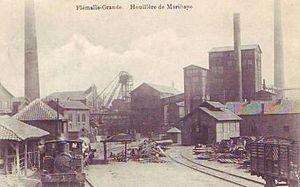
L'entreprise sidérurgique et charbonnière Société anonyme d'Ougrée-Marihaye trouve son origine en 1835 par la fusion de deux entreprises charbonnières et sidérurgique d'Ougrée en province de Liège en Belgique, avec les charbonnages de Marihaye de Seraing. L'entreprise fusionna en 1955 avec la Société anonyme John Cockerill pour former Cockerill-Ougrée, également entreprise sidérurgique et dans une moindre mesure charbonnière. Elle intégra Usinor en 1998 puis Arcelor en 2002 et désormais Arcelor-Mittal en 2010.